Oberlin Trio

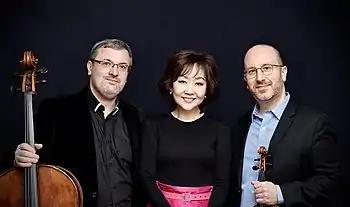
The Oberlin Trio in 2022: cellist Dmitry Kouzov, pianist Haewon Song, and violinist David Bowlin. (Photo by Tanya Rosen-Jones)

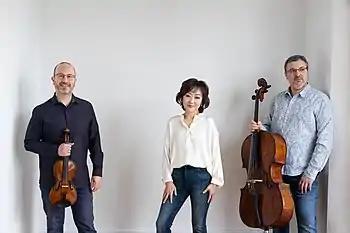
The Oberlin Trio. (Photo by Tanya Rosen-Jones)

The Oberlin Trio was founded in 1982 by three faculty members of the Oberlin Conservatory: Stephen Clapp, violin; Andor Toth Jr., cello; and Joseph Schwartz, piano. In its current configuration with pianist Haewon Song, violinist David Bowlin, and cellist Dmitry Kouzov, the group continues an Oberlin tradition.